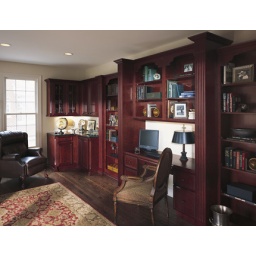
The home office cabinetry was created with the Glen Cove door style in Cherry finished in Brittany.